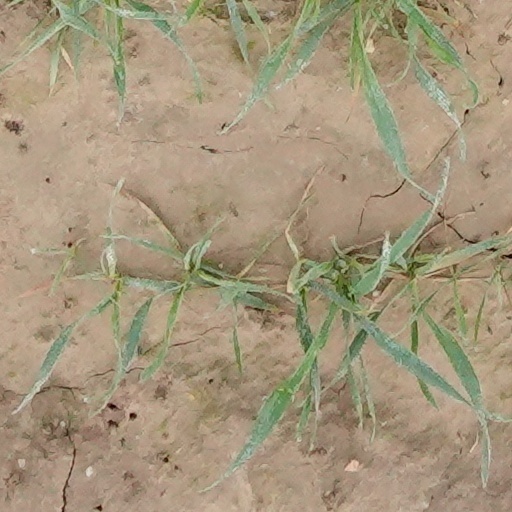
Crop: wheat